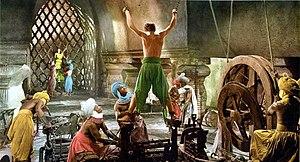
Le Voleur de Bagdad est un film britannique réalisé par Ludwig Berger, Michael Powell et Tim Whelan, sorti en 1940. Ont en outre participé à la réalisation du film sans être crédités au générique : Alexander Korda, Zoltan Korda et William Cameron Menzies.